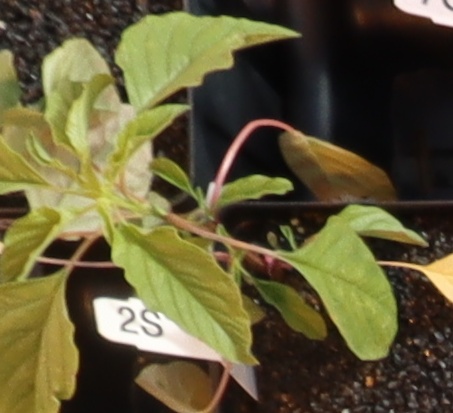
Label: Palmer Amaranth